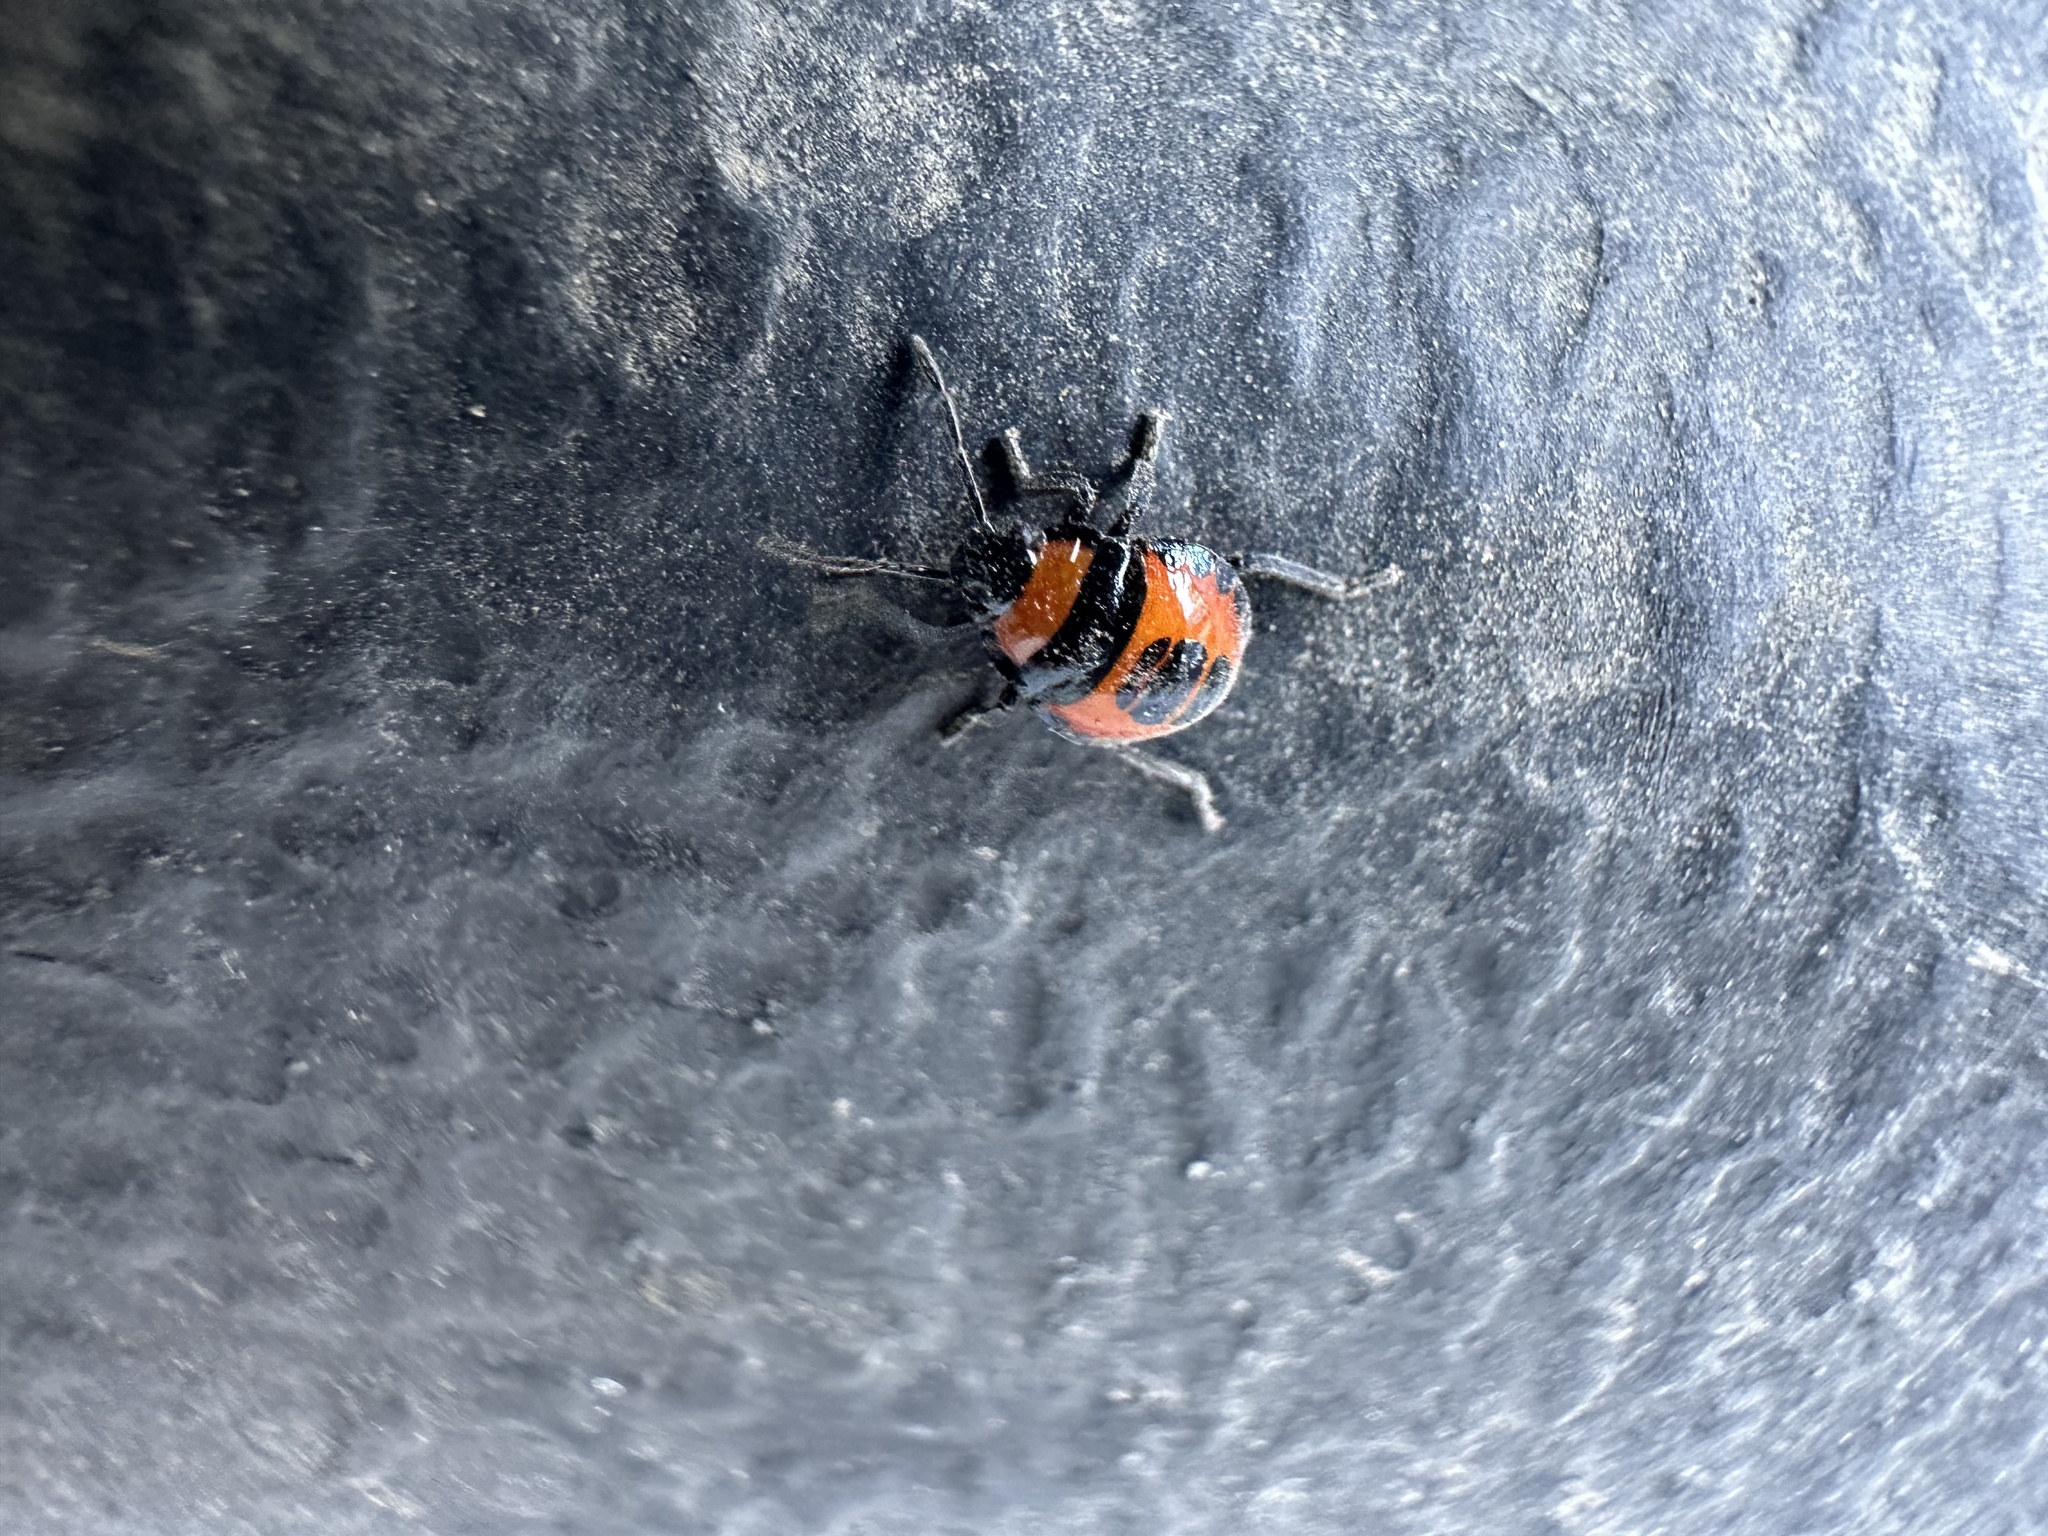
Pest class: stink_bug